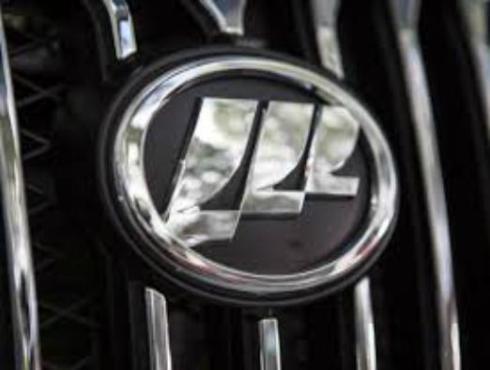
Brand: lifan-2
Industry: Transportation